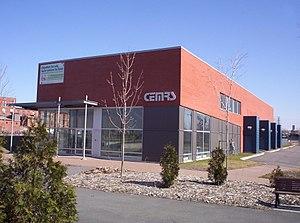
Le Centre d'excellence de Montréal en réhabilitation de sites était une corporation sans but lucratif montréalaise vouée à la réhabilitation des sites contaminés. Elle était située au 3705, rue Saint-Patrick aux abords du Canal Lachine sur l'ancien emplacement de la gare de triage du Canadien National.